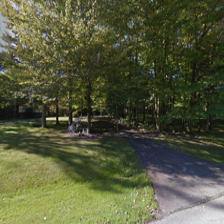
Label: streetView